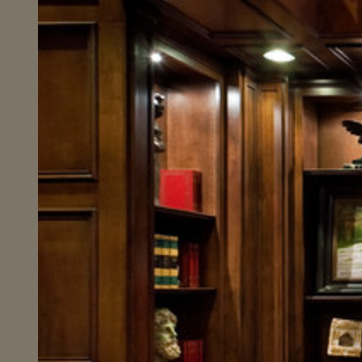
Material: paper